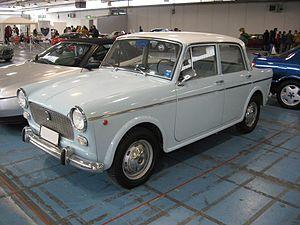
Fiat, acronyme de « Fabbrica Italiana Automobili Torino », est un constructeur automobile italien, basé au Lingotto à Turin. FIAT a été créée le 11 juillet 1899 au Palazzo Bricherasio par trente actionnaires, dont Giovanni Agnelli. Le constructeur a multiplié sa production par huit en cinq ans lors des années magiques de l'automobile italienne, devenant à lui seul le symbole du « miracle économique italien ».
FIAT South Africa était la filiale du constructeur italien Fiat, implantée en Afrique du Sud au début des années 1950 pour l'assemblage local des modèles italiens avec le volant à droite.
La Fiat 1100-103 fut présentée par le constructeur italien Fiat au Salon de Genève en mars 1953.